I'm from Arkansas

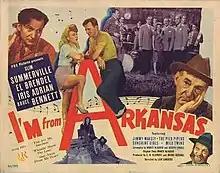

I'm from Arkansas is a 1944 American musical comedy film directed by Lew Landers.